Yellowstone National Park

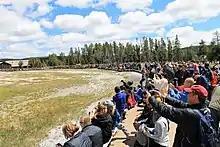
Tourists watch Old Faithful erupt, 2019

Eighteen species of fish live in Yellowstone, including the core range of the Yellowstone cutthroat trout—a fish highly sought by anglers. The Yellowstone cutthroat trout has faced several threats since the 1980s, including the suspected illegal introduction into Yellowstone Lake of lake trout, an invasive species which consume the smaller cutthroat trout. Although lake trout were established in Shoshone and Lewis lakes (on the Snake River drainage) after U.S. government stocking operations in 1890, it was never officially introduced into the Yellowstone River drainage. The cutthroat trout has also faced an ongoing drought, as well as the accidental introduction of a parasite—whirling disease—which causes a terminal nervous system disease in younger fish. Since 2001, all native sport fish species caught in Yellowstone waterways are subject to catch and release regulations.